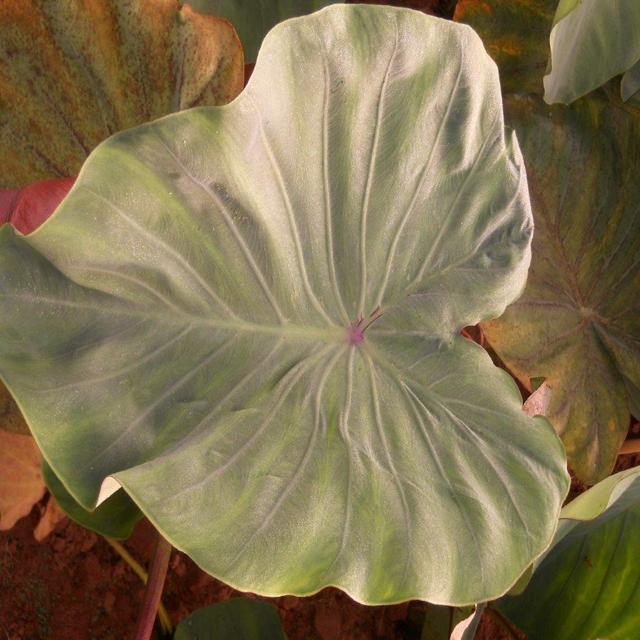
Label: Healthy